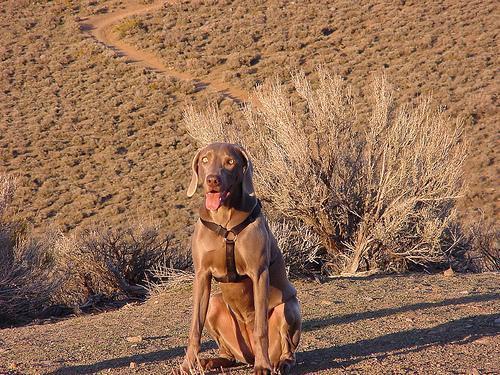
Weimaraner